Corfe Barrows Nature Park

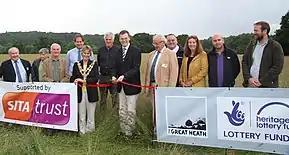

Corfe Barrows Nature Park comprises around nine natural areas, covering an area of 90 hectares, within the Borough of Poole that are being managed for the benefit of wildlife and people. It was designated as a nature park in June 2016.